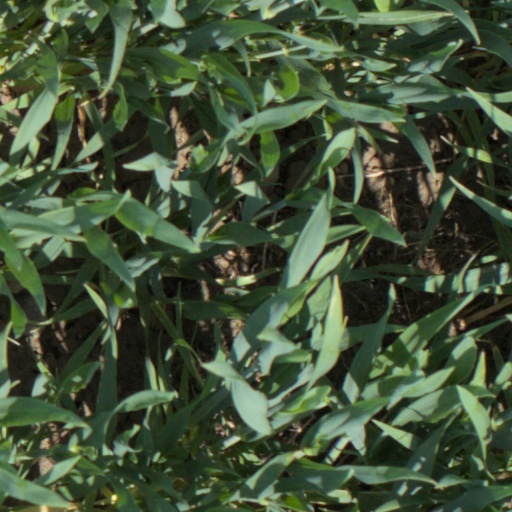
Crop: wheat